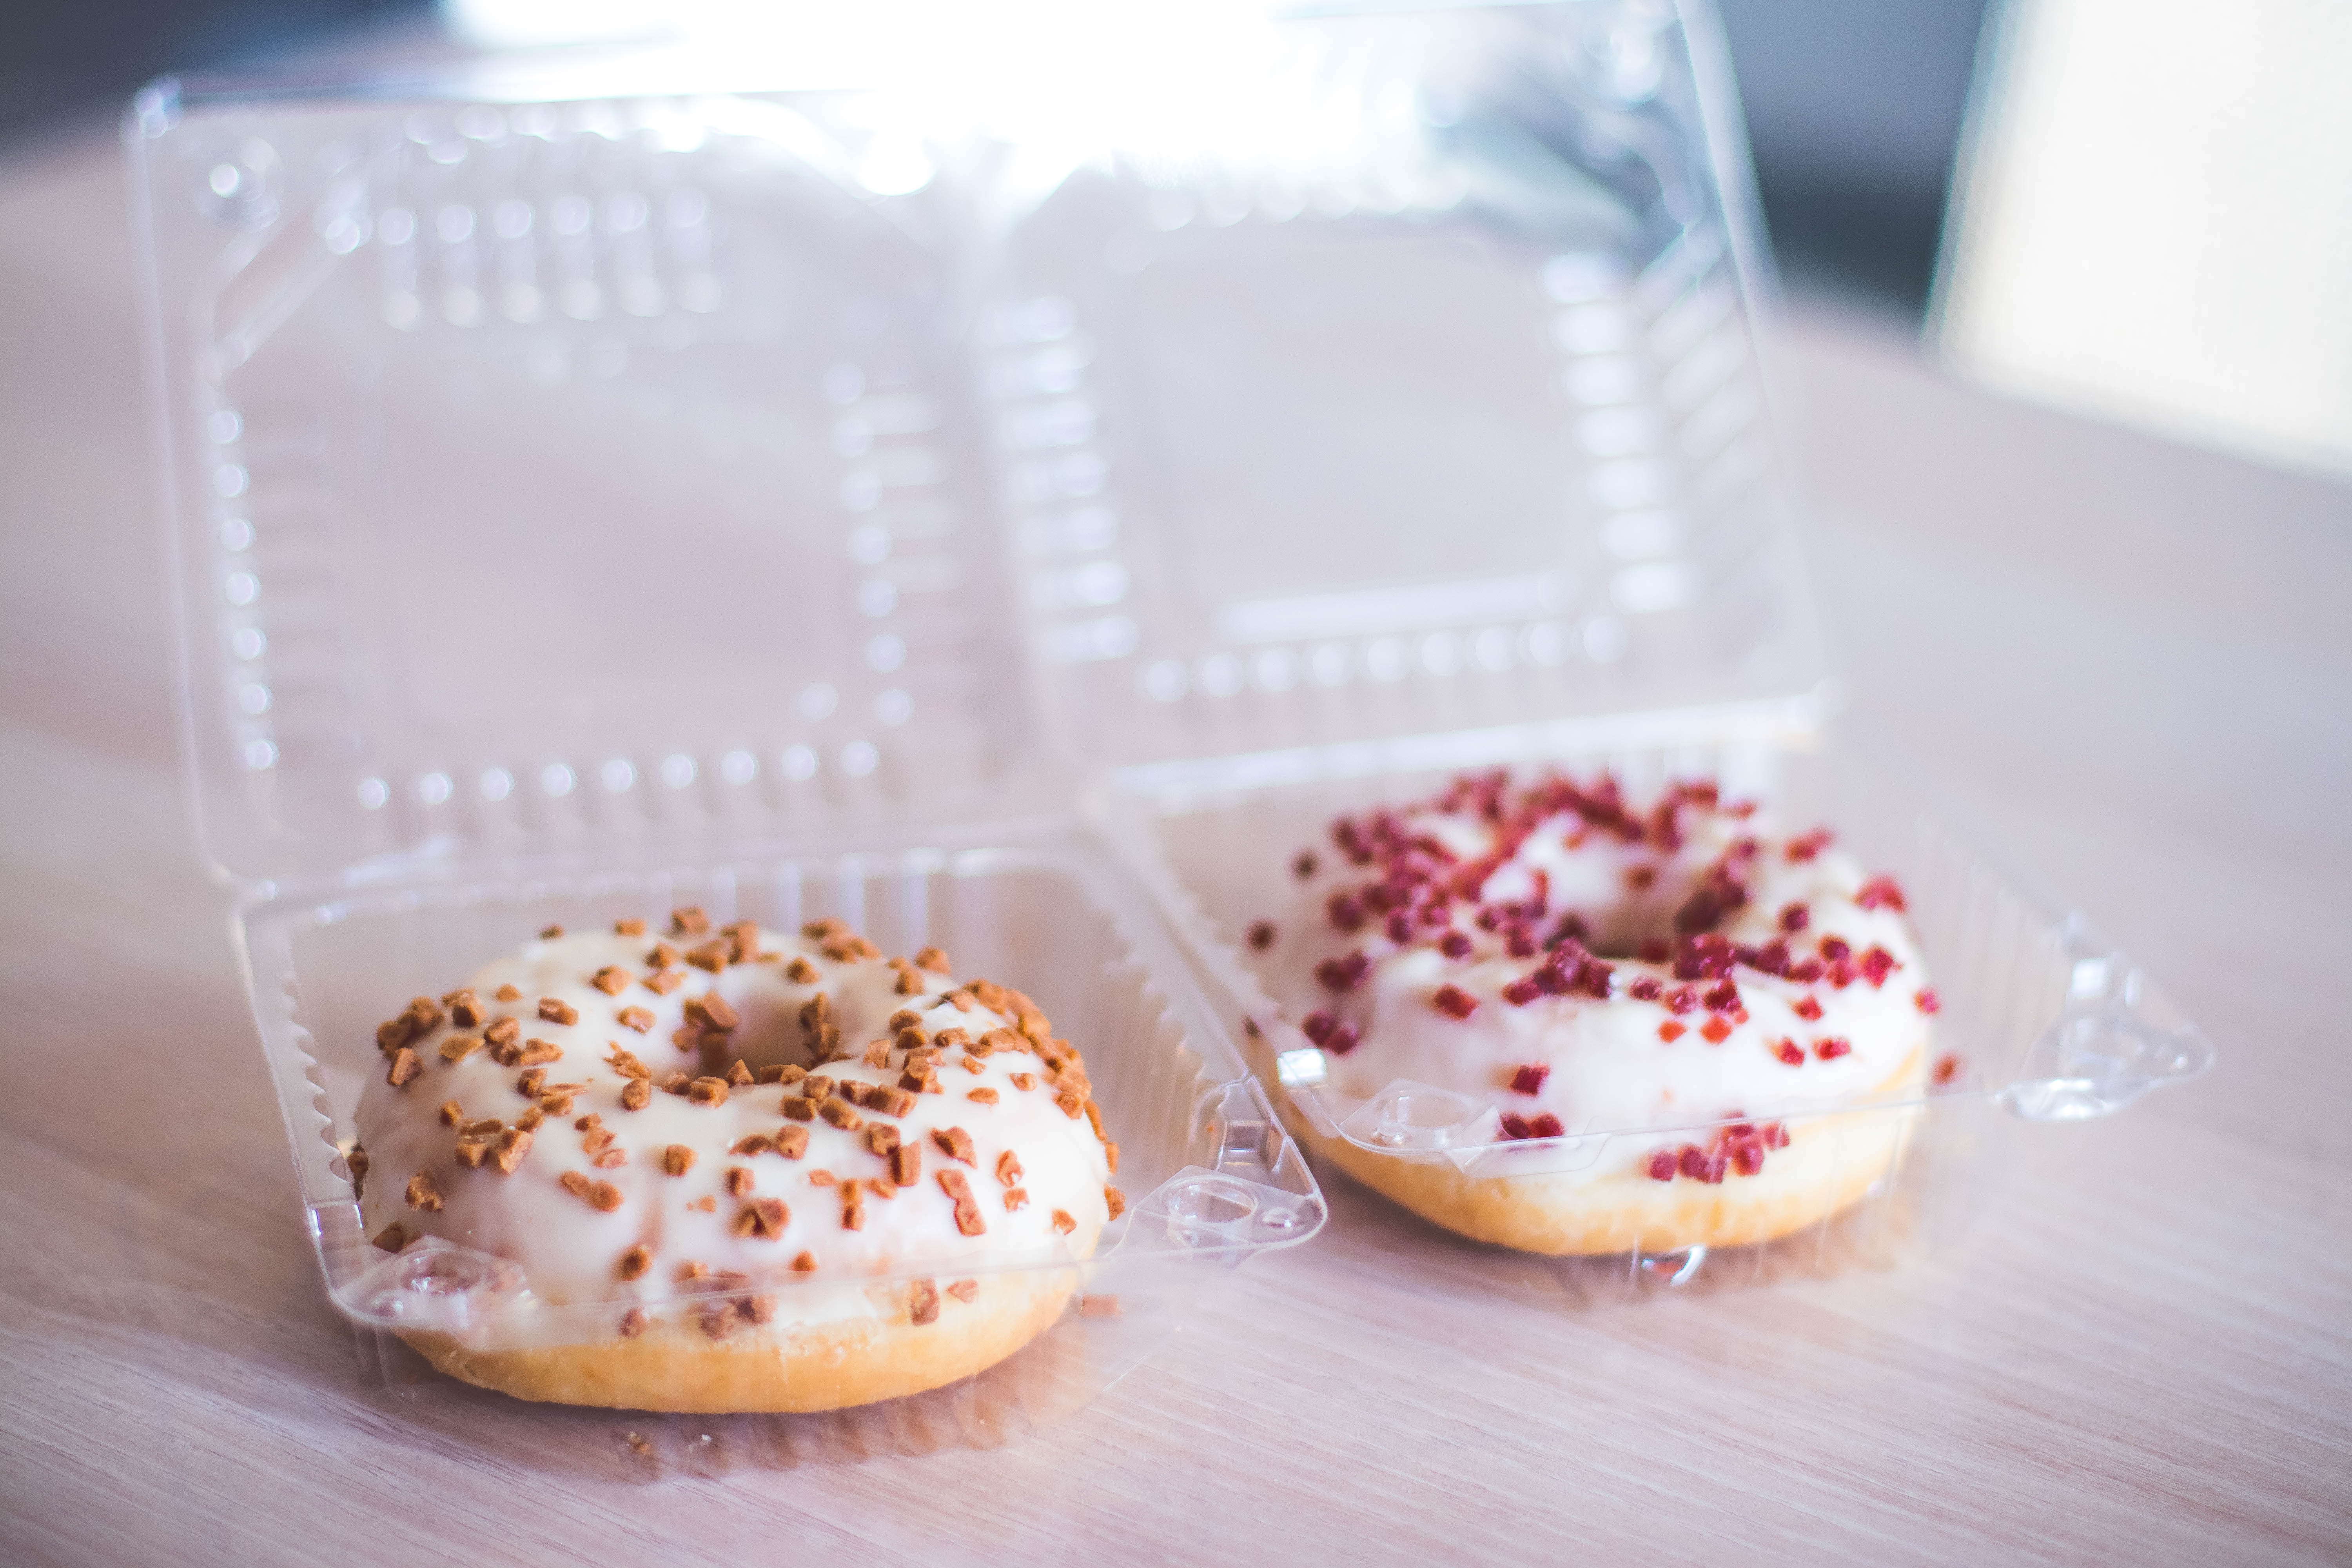
food, sprinkles, cuisine, sweetness, dish, icing, baking, dessert, baked goods, petit four, ingredient, nonpareils, buttercream, finger food, snack, glaze, recipe, muisjes, cream, pastry, Dutch cuisine